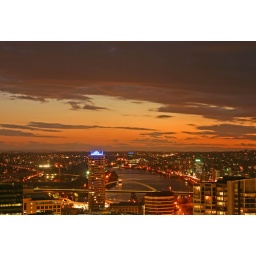
Taken from the balcony of our hotel while an ugly car crash happened below (not photographed!)